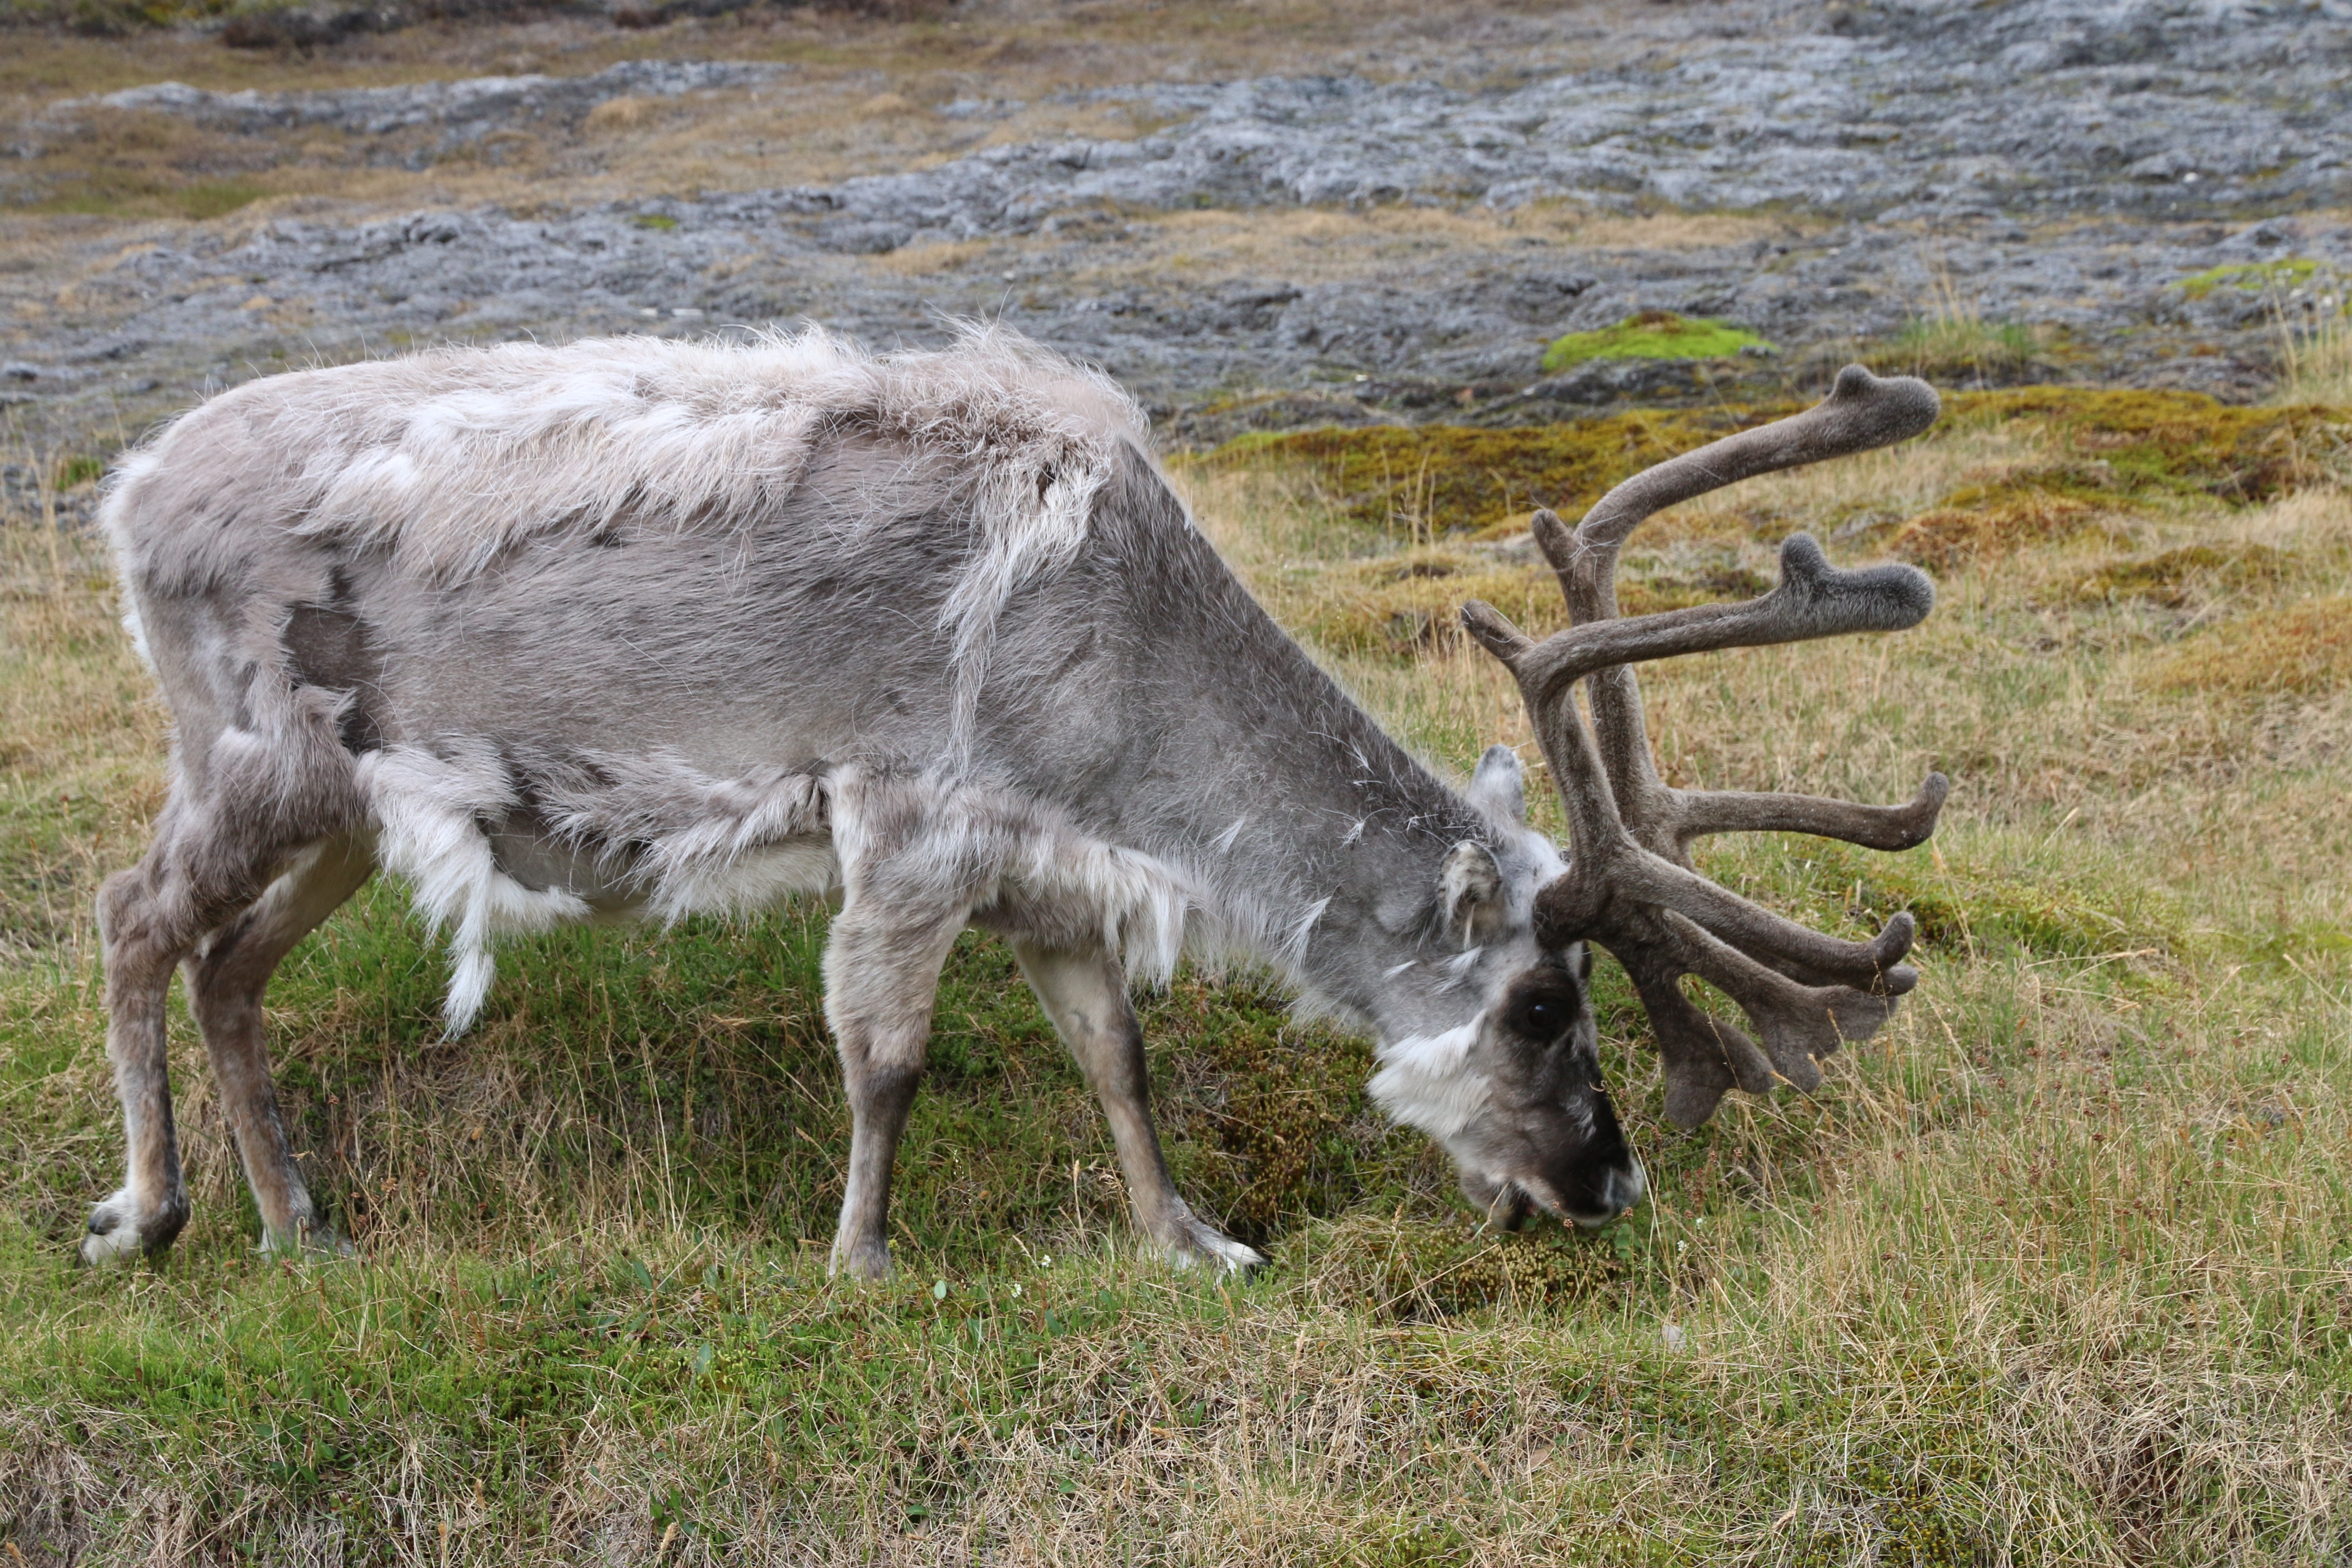
wildlife, deer, horn, herd, pasture, grazing, mammal, fauna, grassland, reindeer, vertebrate, svalbard, tundra, white tailed deer, pack animal, cattle like mammal, svalbard reindeer